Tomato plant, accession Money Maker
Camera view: horizontal (90 deg, fisheye); turntable rotation: 270 degrees
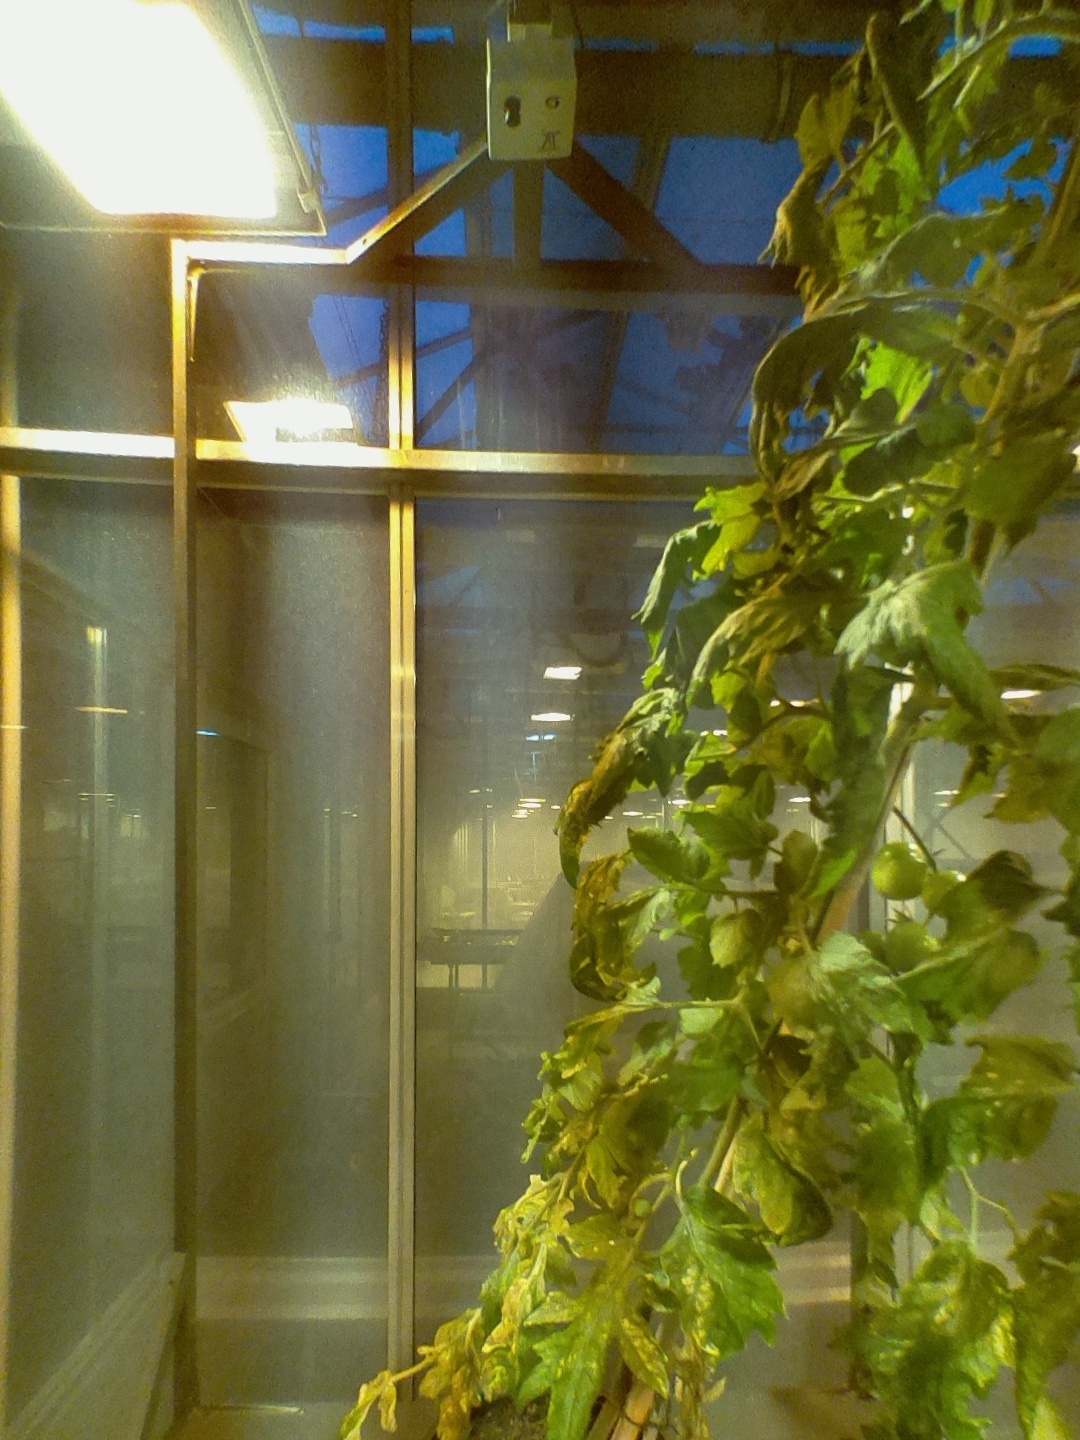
BBCH growth stage 74: 40%-50% of final fruit size